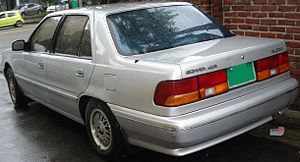
Hyundai Sonata / Sonata Y2 (1988−1993)
Bagfra
Hyundai Sonata er en siden starten af 1985 bygget firedørs sedan fra den sydkoreanske bilfabrikant Hyundai Motor, som tilhører den store mellemklasse. Modelnavnet er afledt af ordet Sonate.